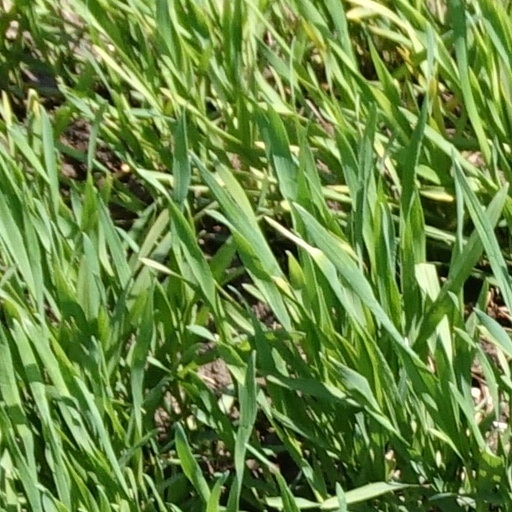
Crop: wheat